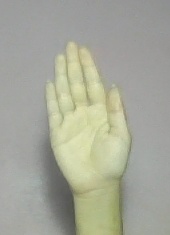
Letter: seen